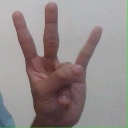
अक्षर: क्ष